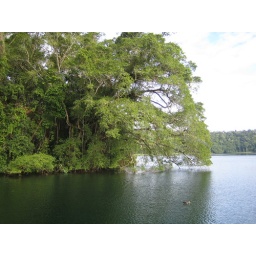
tree over the water